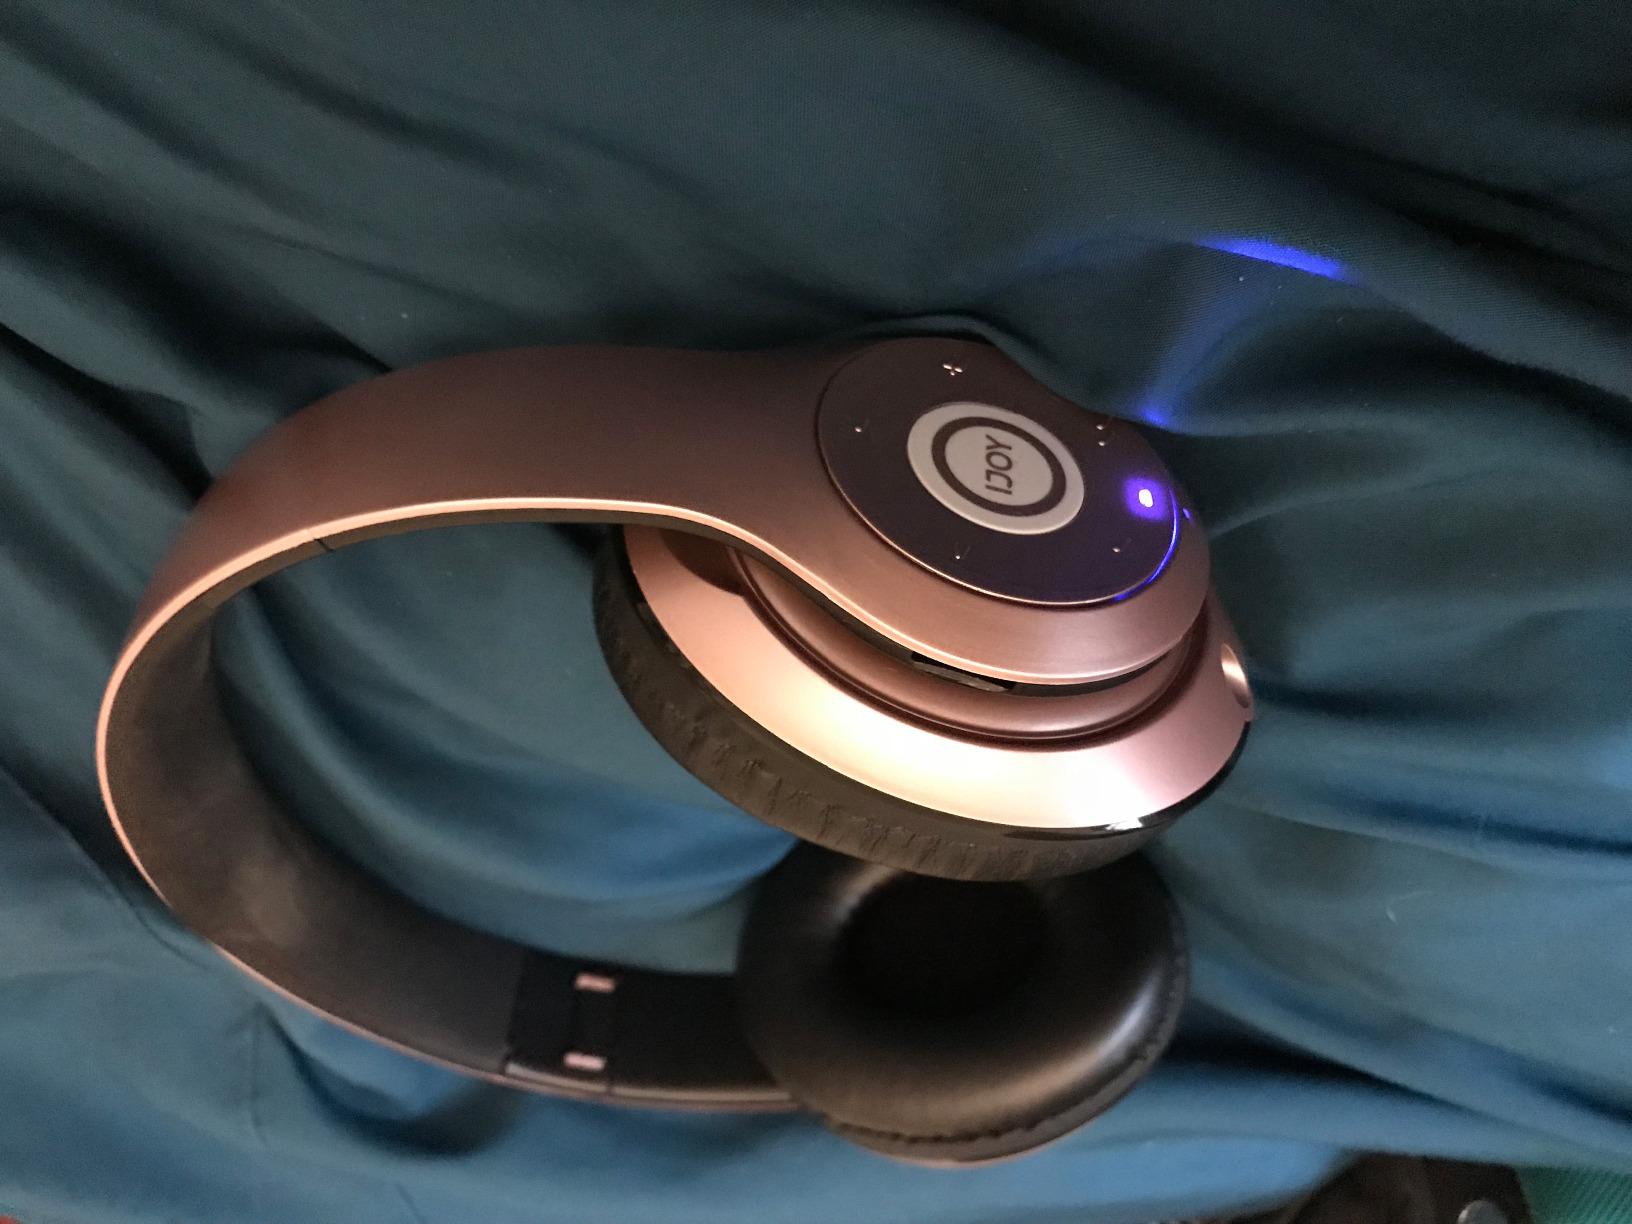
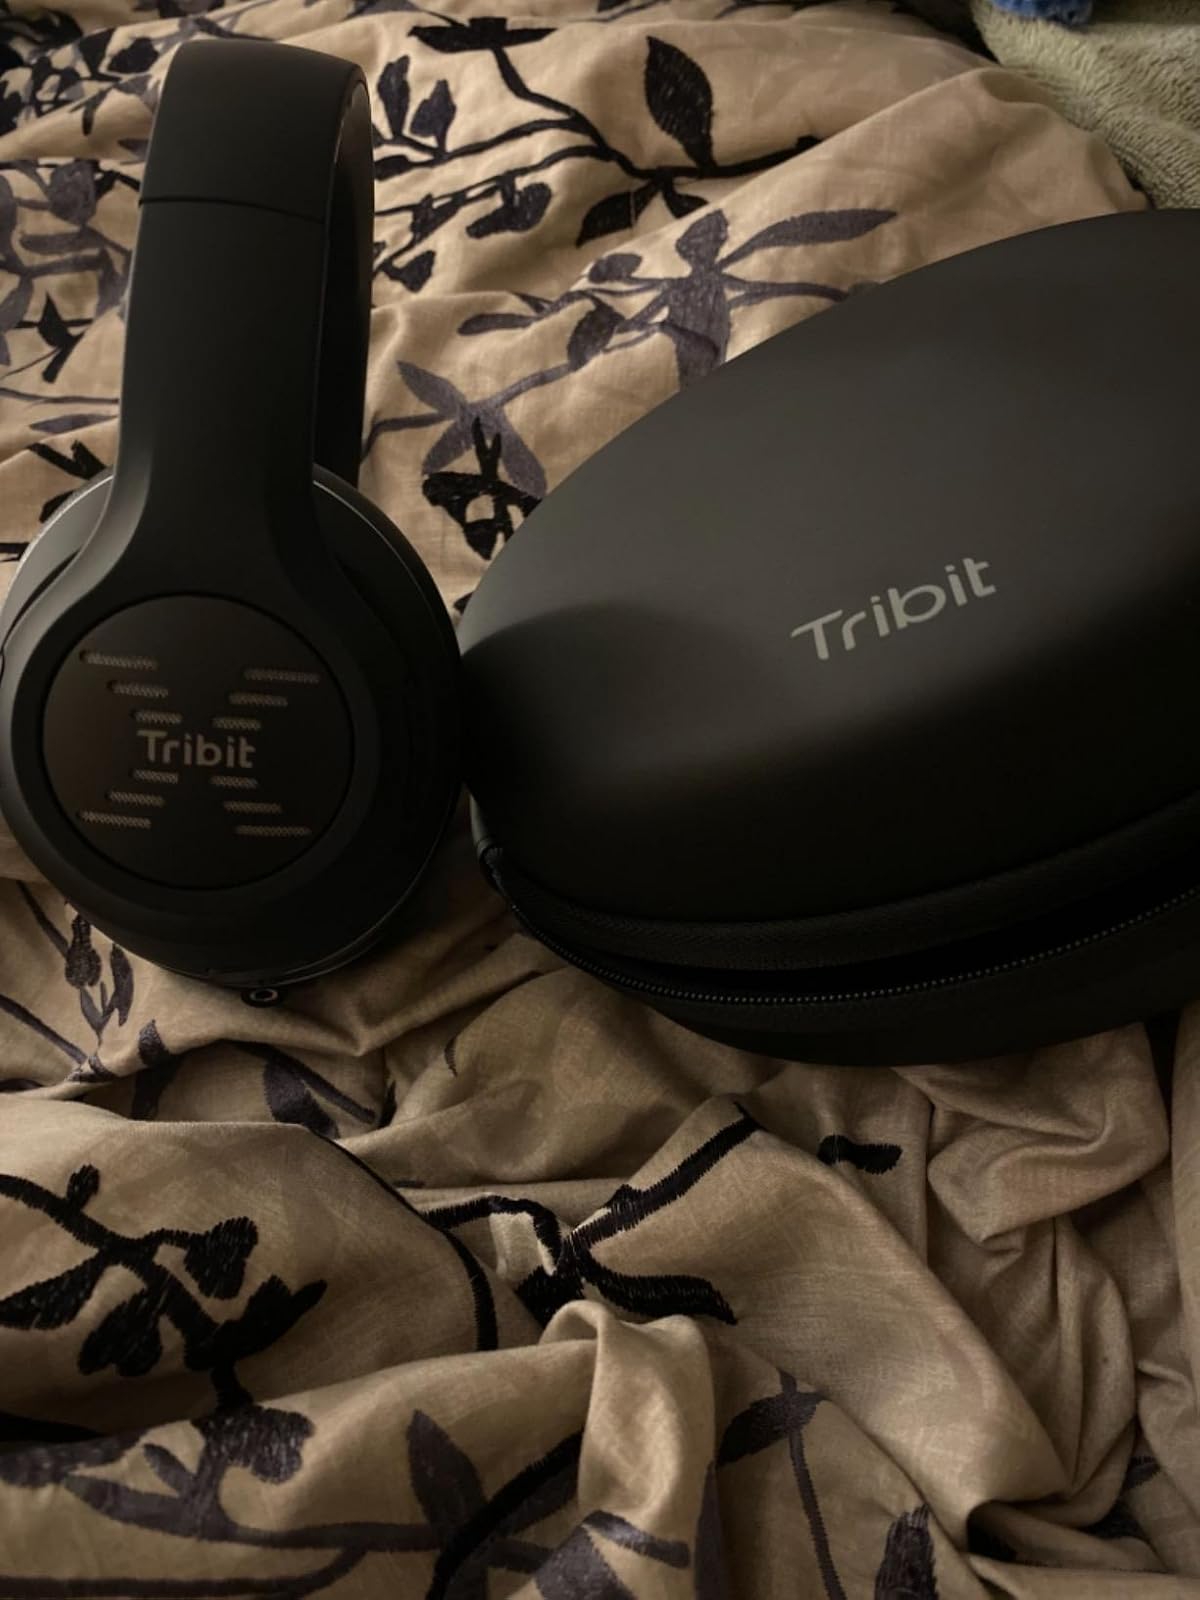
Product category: headphones
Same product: no